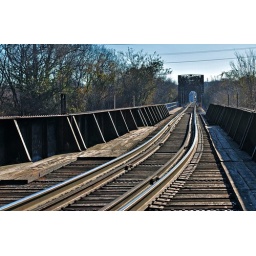
train bridge in Richmond downtown